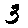
Label: 3